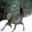
Label: deer